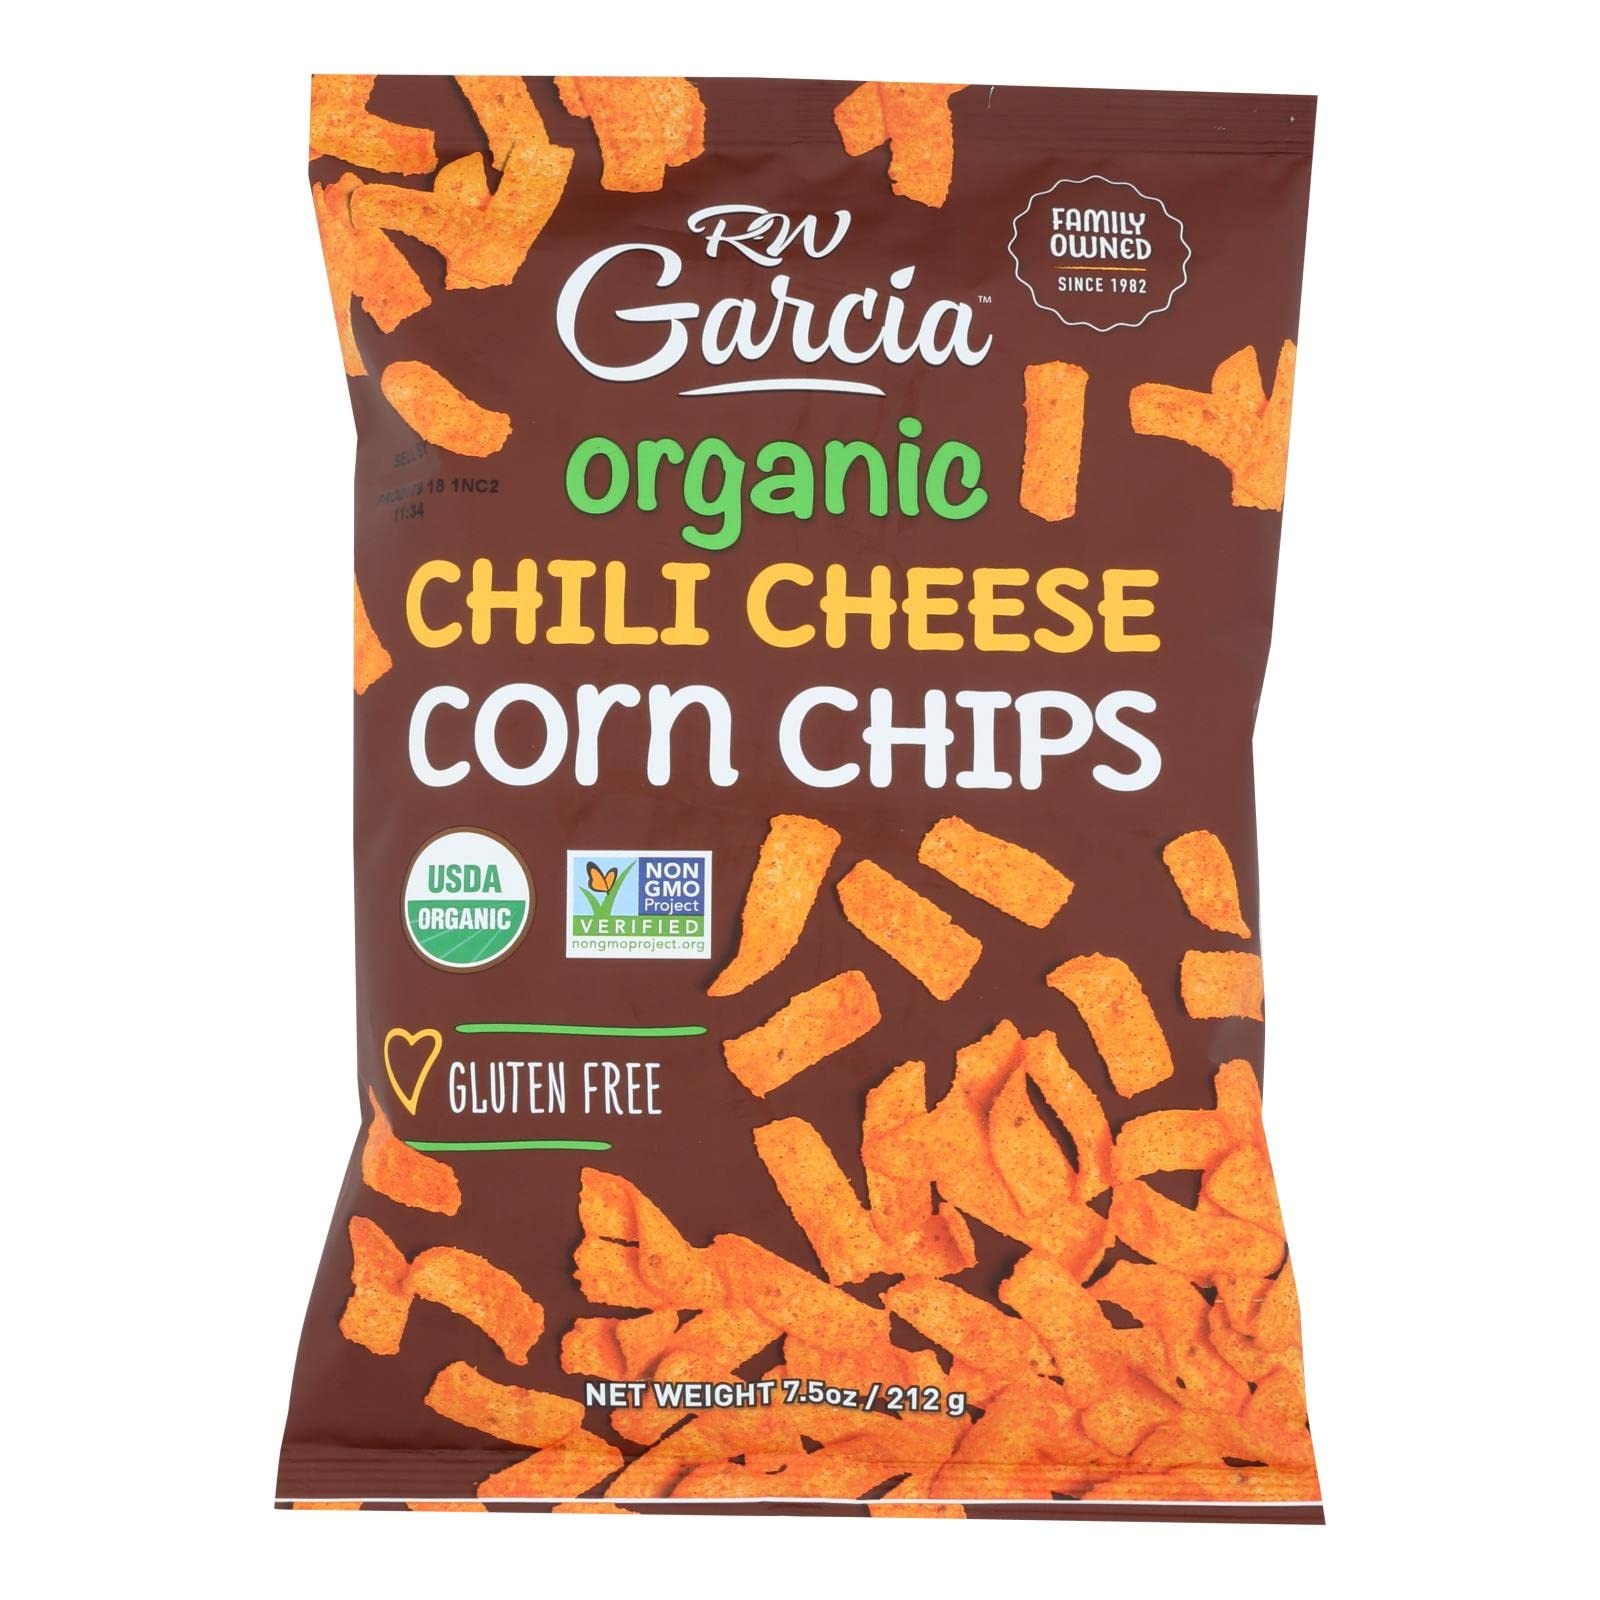
Item Name: RW Garcia - Organic Chili Cheese Corn Chips (7.5 Oz) - Gluten Free - USDA Certified Organic Ingredients - Stone Ground Corn - Kosher - Non-GMO - No Additives or Preservatives - 8 Pack
Product Description: USDA Organic. Certified organic by Oregon Titlh. Certified Gluten-free. Produced in a peanut and tree nut free facility. Non GMO Project verified. nongmoproject.org. Family Owned: Since 1982. From our garden to yours. 100% fun in every bite! Family Owned: Our Story: For more than 30 years, our family has focused on one thing: Using the highest quality and most sustainable ingredients available to create healthiest and most delicious gluten free snacks for you and your family. RWGarcia.com. Product of USA.
Value: 60.0
Unit: Fl Oz

Price: 4.18